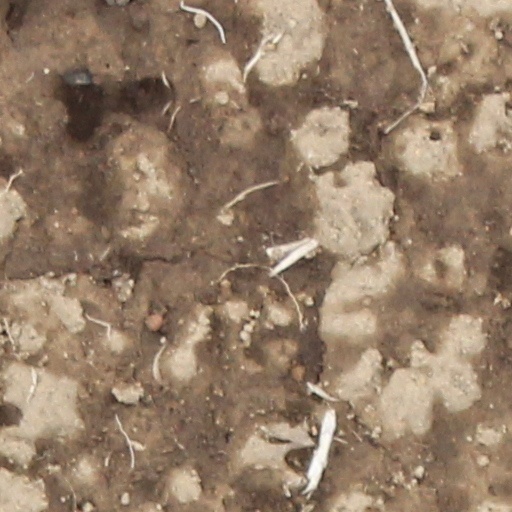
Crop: wheat